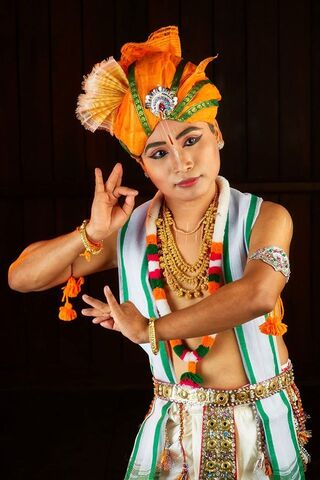
Dance form: manipuri